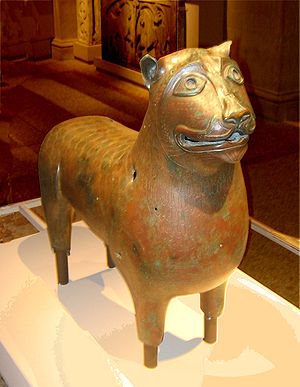
Normannere / Kultur / Billedkunst
En bronzeløve, der tilskrives en normannisk kunstner. Findes nu i Metropolitan Museum of Art.
Normannerne var skandinaver, specielt danske vikinger fra Danelagen, som mod slutning af det 9. århundrede begyndte at etablere sig i den nordlige del af Frankrig, som fik navnet Normandiet efter dem. De blandede sig efterhånden med den lokale frankiske og gallo-romerske befolkning, lærte fransk og skabte på den måde en ny identitet i første halvdel af det 10. århundrede. De udviklede sig som folk i de følgende århundreder indtil de holdt op med at være en unik etnisk gruppe i begyndelsen af det 12. århundrede.